Pickering Casino Resort

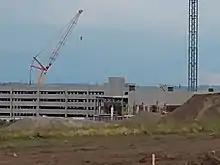
Construction in progress, August 2019

The Pickering Casino Resort is a casino, resort, and entertainment venue that is currently under development in the Canadian city of Pickering, Ontario. The resort is part of a wider entertainment complex called Durham Live.